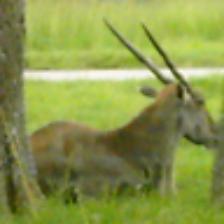
Label: NonHuman